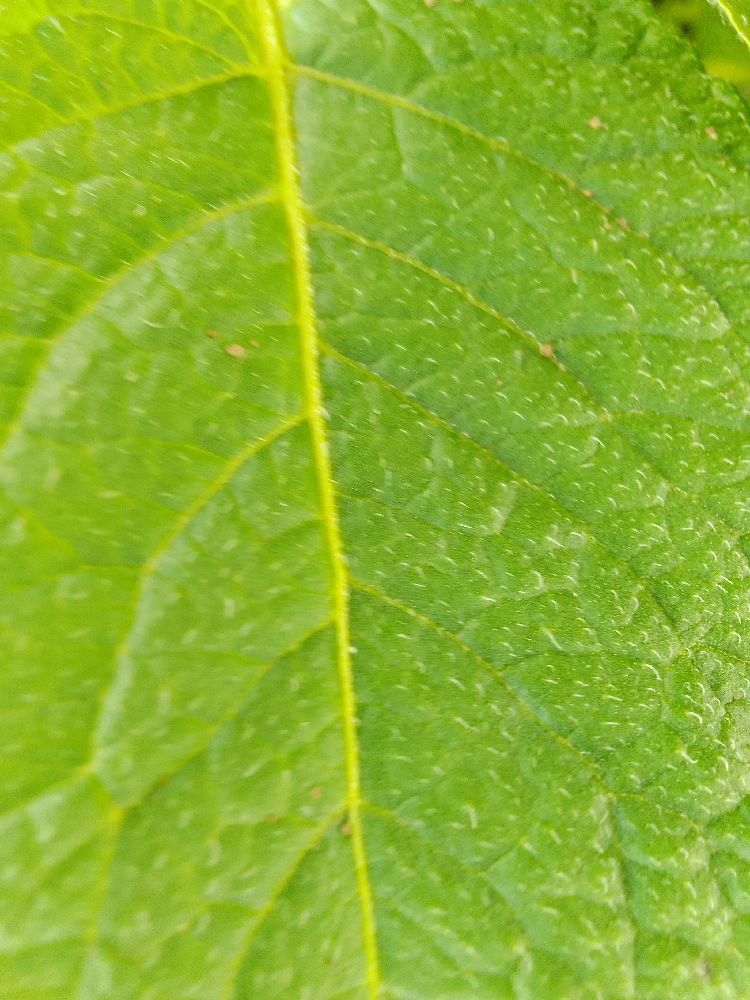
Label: Healthy